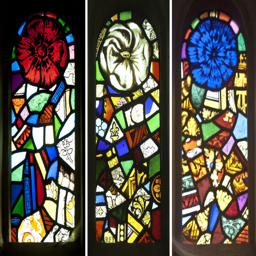
red , white and blue - three of the small arched windows taken from different parts of the church .